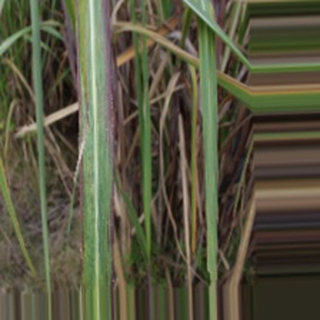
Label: sugarcane_bacterial_blight